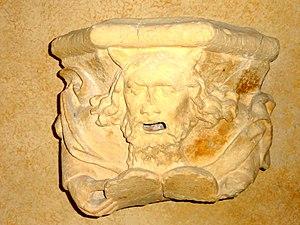
Mobilier de l'église - voir titre.
L'église Saint-Aubin est une église catholique paroissiale située à Limay, dans les Yvelines, en France. Elle remonte, dans ses parties les plus anciennes, aux années 1140. Ce sont la base du clocher et l'ancien chœur de style roman tardif, qui faisaient suite à une nef unique de la même époque démolie vers la fin du XVIIᵉ siècle. Le reste de l'église actuelle fut édifié à partir de 1230 environ au nord de l'église romane, dans le style gothique. Il s'agit d'un chœur-halle carré, au chevet plat, et d'une double nef, le tout voûté d'ogives et à un seul niveau d'élévation. Les deux premières travées de la double nef furent reconstruites après la guerre de Cent Ans, y compris le portail, dans le style flamboyant. La flèche en pierre du clocher datait de la même époque que le chœur gothique, mais a été entièrement rebâtie au début du XXᵉ siècle.